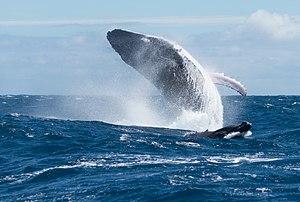
Baleine à bosse (Megaptera novaeangliae) avec sa progéniture et effectuant des sauts de dissuasion pour éloigner les mâles. Photographié au large de Tahiti (Polynésie française). Magyar: Hosszúszárnyú bálna (Megaptera novaeangliae) a borja mellett kiugrik a vízből, hogy a hímeket távol tartsa (Tahiti közelében, Francia Polinézia). Italiano: Megattera (Megaptera novaeangliae) con prole fotografata al largo di Tahiti. Македонски: Грбав кит (Megaptera novaeangliae) со младо кај островот Тахити, Француска Полинезија. Эрзянь: Горбун китэнь авакась (Megaptera novaeangliae) ведьстэ кирьнявты, истя сон тандавты атякатнень. (Таити, Французонь Поленазия).
La baleine à bosse, mégaptère, jubarte ou rorqual à bosse est une espèce de cétacé à fanons. Elle atteint habituellement 13 à 14 mètres de long et pèse en moyenne 50 tonnes. La baleine à bosse peut effectuer des sauts spectaculaires hors de l’eau. Ses nageoires pectorales sont de grande taille contrairement à celles des autres cétacés et son chant très élaboré est aussi une de ses caractéristiques. Elle vit dans les océans et les mers du monde entier. Elle est un sujet privilégié pour le tourisme d’observation des baleines.
La Guadeloupe, en créole guadeloupéen : Gwadloup, et en langues amérindiennes : Karukera, est une île française de l'archipel des Antilles, en réalité un archipel composé de deux parties principales : la Grande-Terre à l'est et la Basse-Terre à l'ouest, séparées par un bras de mer « la Rivière-Salée ». La Guadeloupe est aussi par extension administrative un département français, une région mono-départementale de l'Outre-mer français et une région ultrapériphérique européenne, située dans les Caraïbes ; son code départemental officiel est le « 971 ». Elle est membre de l’OECS.
Cette liste commentée recense la mammalofaune en Polynésie française. Elle répertorie les espèces de mammifères polynésiens actuels et celles qui ont été récemment classifiées comme éteintes. Cette liste comporte quarante espèces réparties en huit ordres et quinze familles, dont quatre sont « en danger », trois sont « vulnérables », une est « quasi menacée » et onze ont des « données insuffisantes » pour être classées.